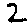
Label: 2